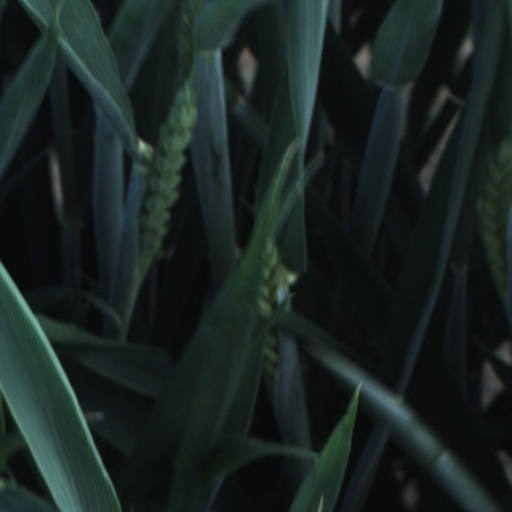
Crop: wheat